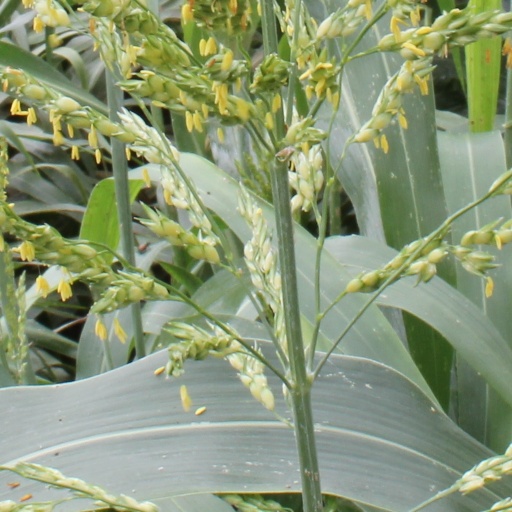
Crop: sorghum